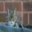
Label: cat